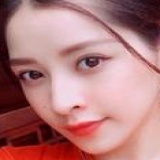
diễn viên Chi Pu